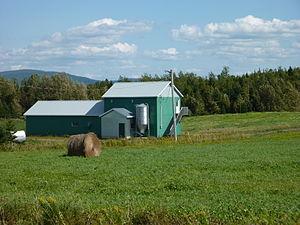
Ferme à Saint-Cléophas
Saint-Cléophas est une municipalité de paroisse dans la municipalité régionale de comté de La Matapédia au Québec, située dans la région administrative du Bas-Saint-Laurent.